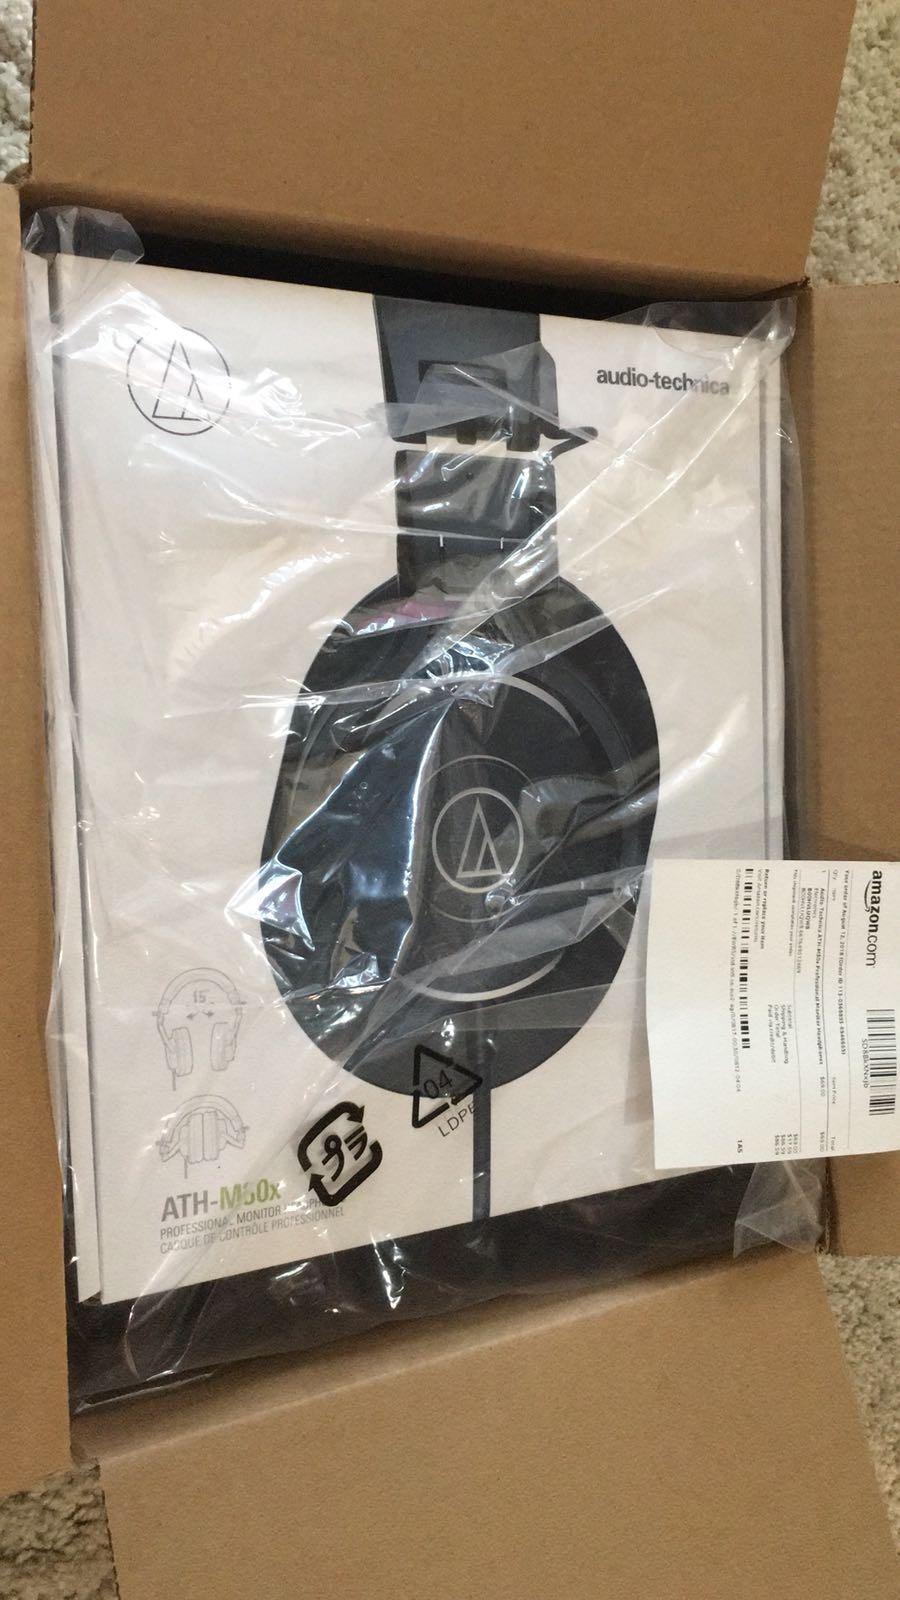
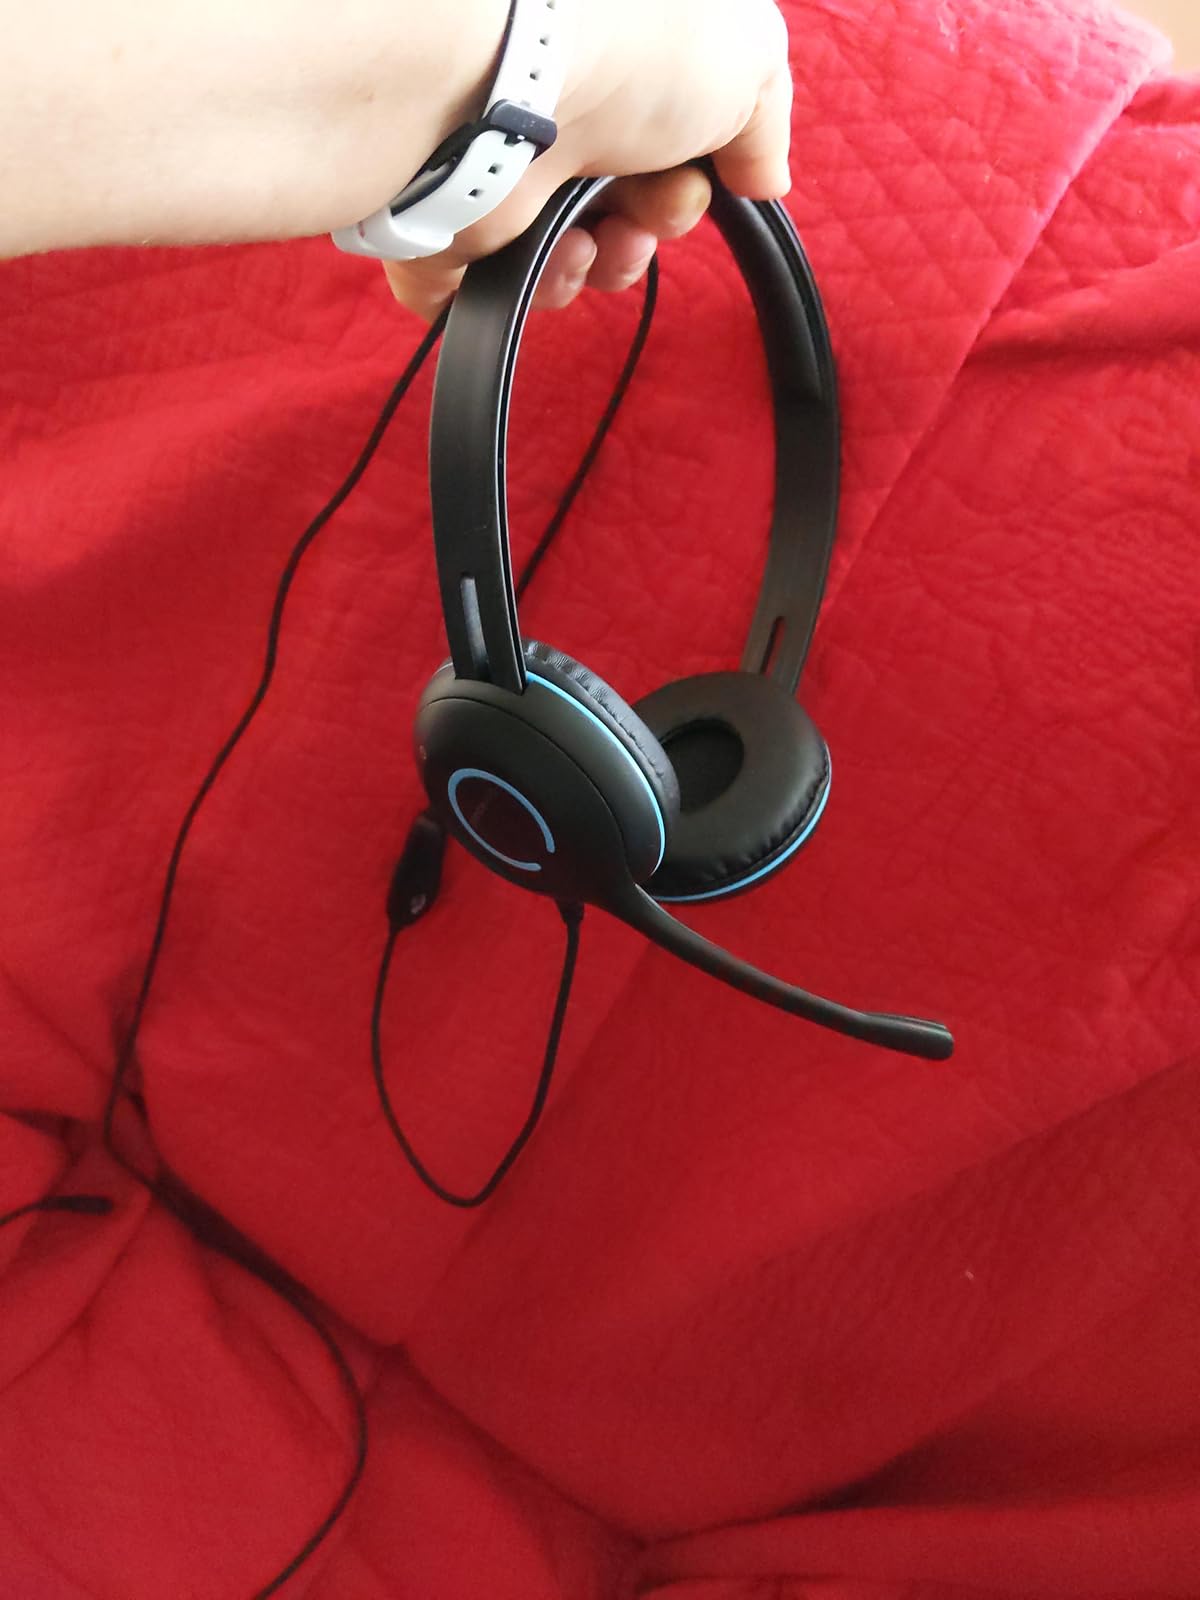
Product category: headphones
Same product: no